Sara Errani career statistics

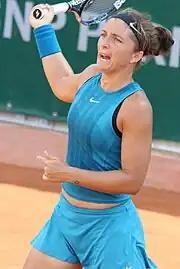
Errani at the 2018 French Open

"Only main-draw results in WTA Tour, Grand Slam tournaments, Fed Cup/Billie Jean King Cup and Olympic Games are included in win–loss records."